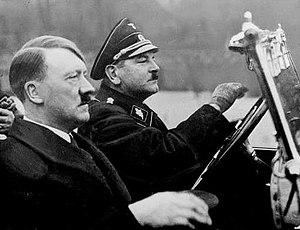
Julius Schreck, né le 13 juillet 1898, mort le 16 mai 1936, est un des premiers membres du NSDAP et le premier chef de la SS. Il rejoint le Parti nazi en 1920, à la même période qu’Adolf Hitler : les deux hommes développent une réelle relation amicale. Schreck est un ancien combattant de la Première Guerre mondiale et un ancien membre des Freikorps.
Le terme Reichsführer-SS est, en Allemagne à partir de 1925, le titre donné au plus haut dirigeant de la Schutzstaffel, au départ une organisation politique du parti nazi, dont la vocation est paramilitaire.